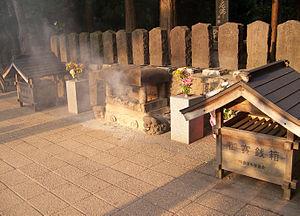
Le Byakkotai était un groupe constitué d'environ 305 jeunes adolescents samouraïs du domaine d'Aizu, qui a combattu durant la guerre de Boshin.